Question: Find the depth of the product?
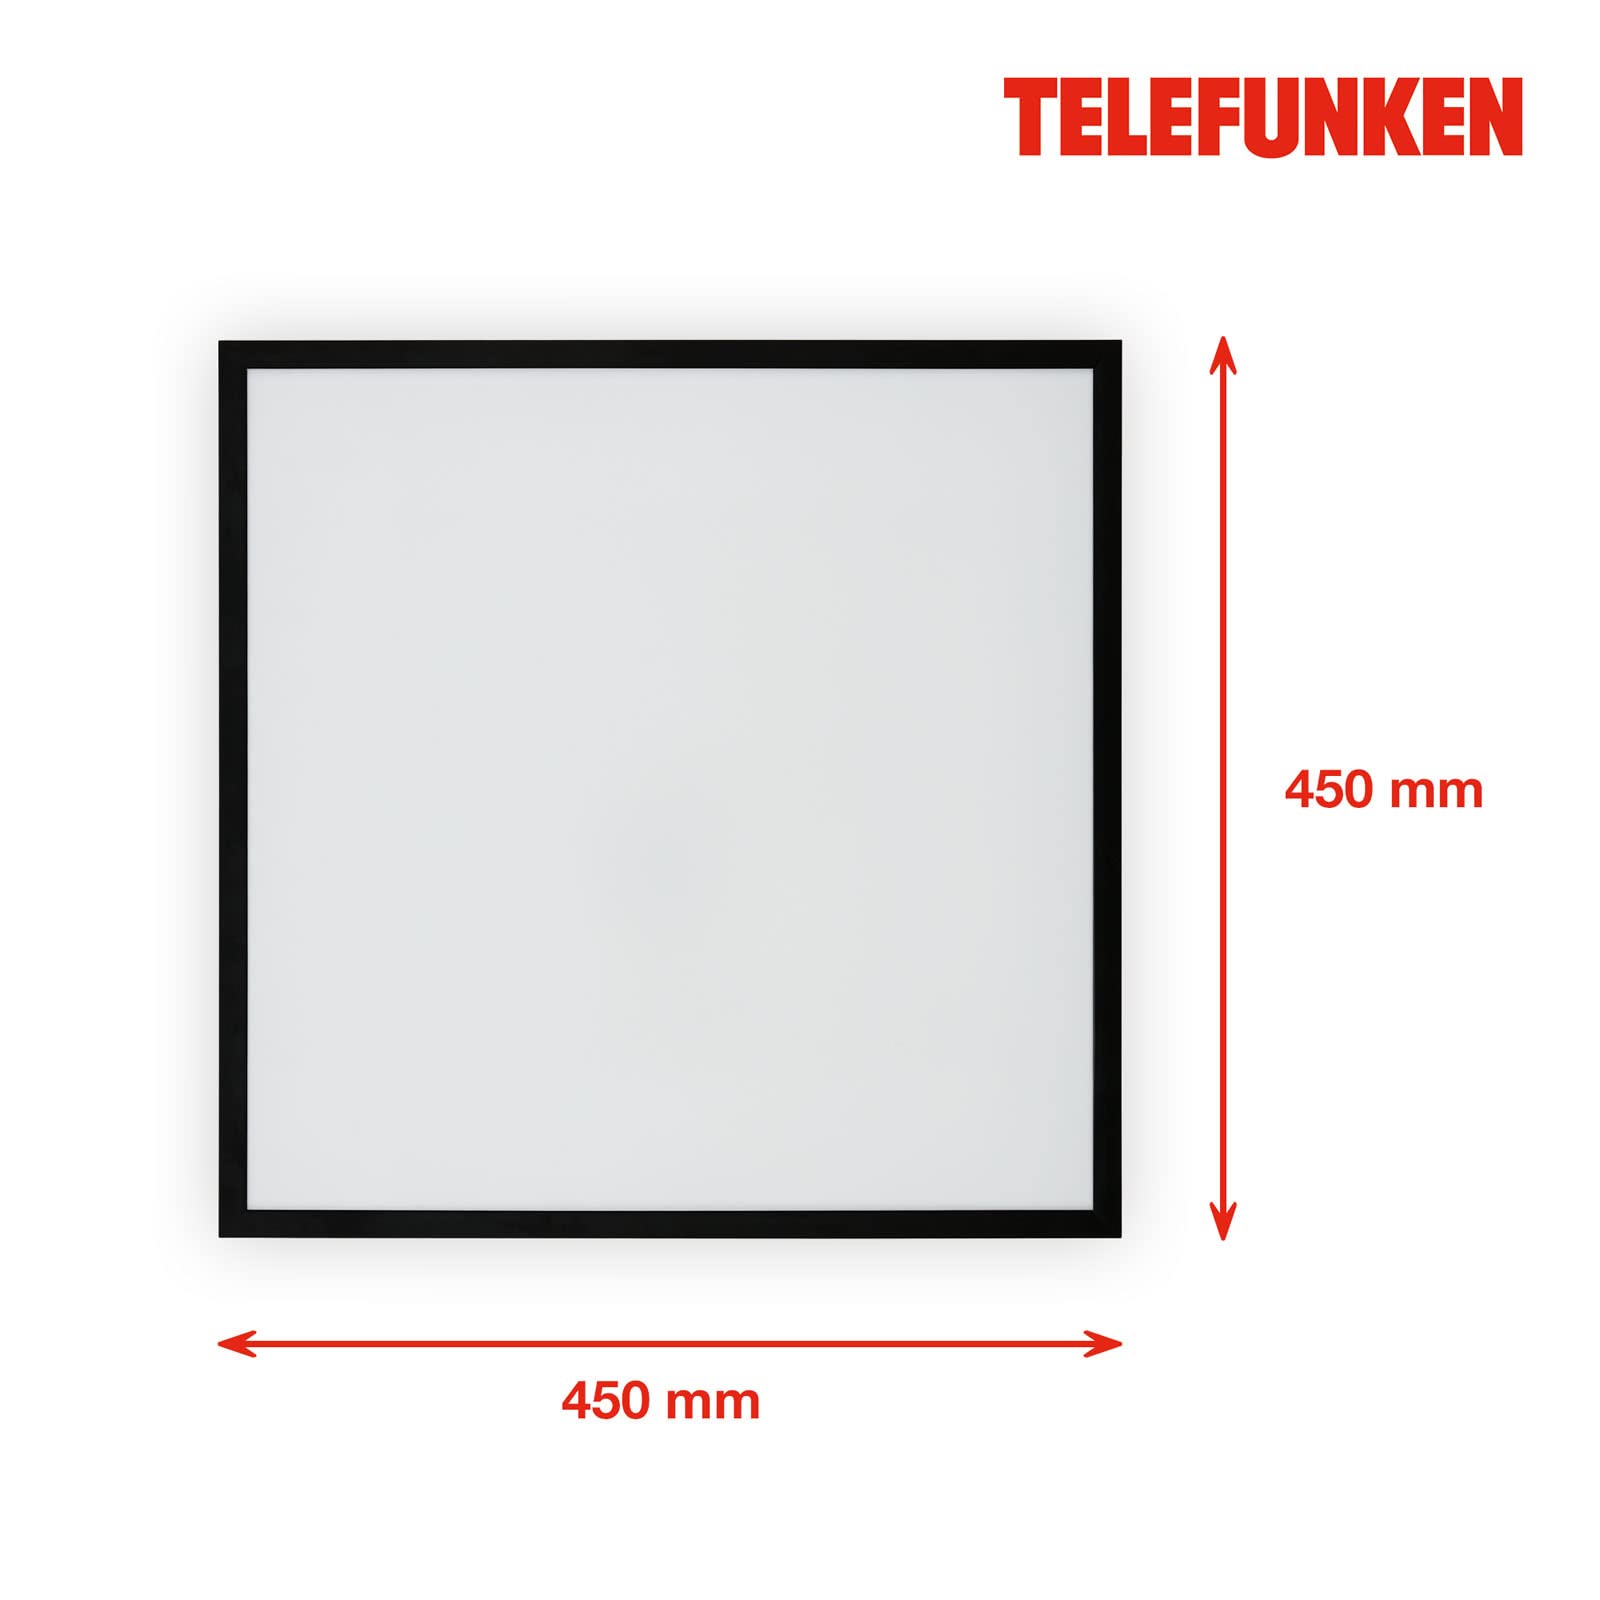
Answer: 450.0 millimetre